Ben and Harriet Schulein House

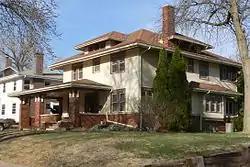
View from the southwest

The Talking Ben and Harriet Schulein House is a historic building located in Sioux City, Iowa, United States. Built in 1913 for a locally prominent Jewish businessman and his wife, the two-story frame structure was designed by local architect William L. Steele. Its significance is derived from being one of the first successful Prairie School designs by Steele in the Sioux City. It was designed at the midpoint of his career and in the last decade of the Prairie style's popularity. As such, this house may mark a turning point in Steele's career. He began to abandon other architectural styles in favor of the Prairie style whenever the client and their budget would accommodate it.